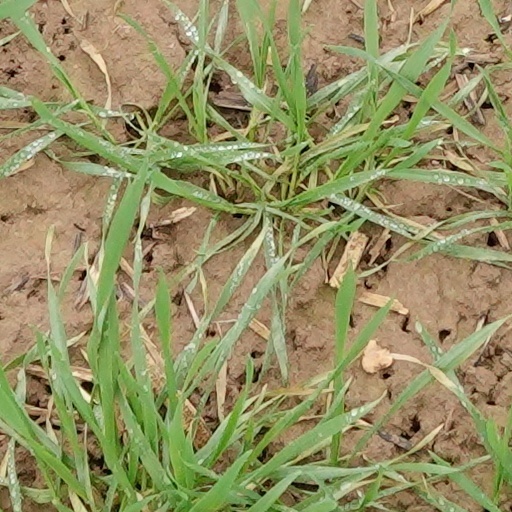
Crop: wheat